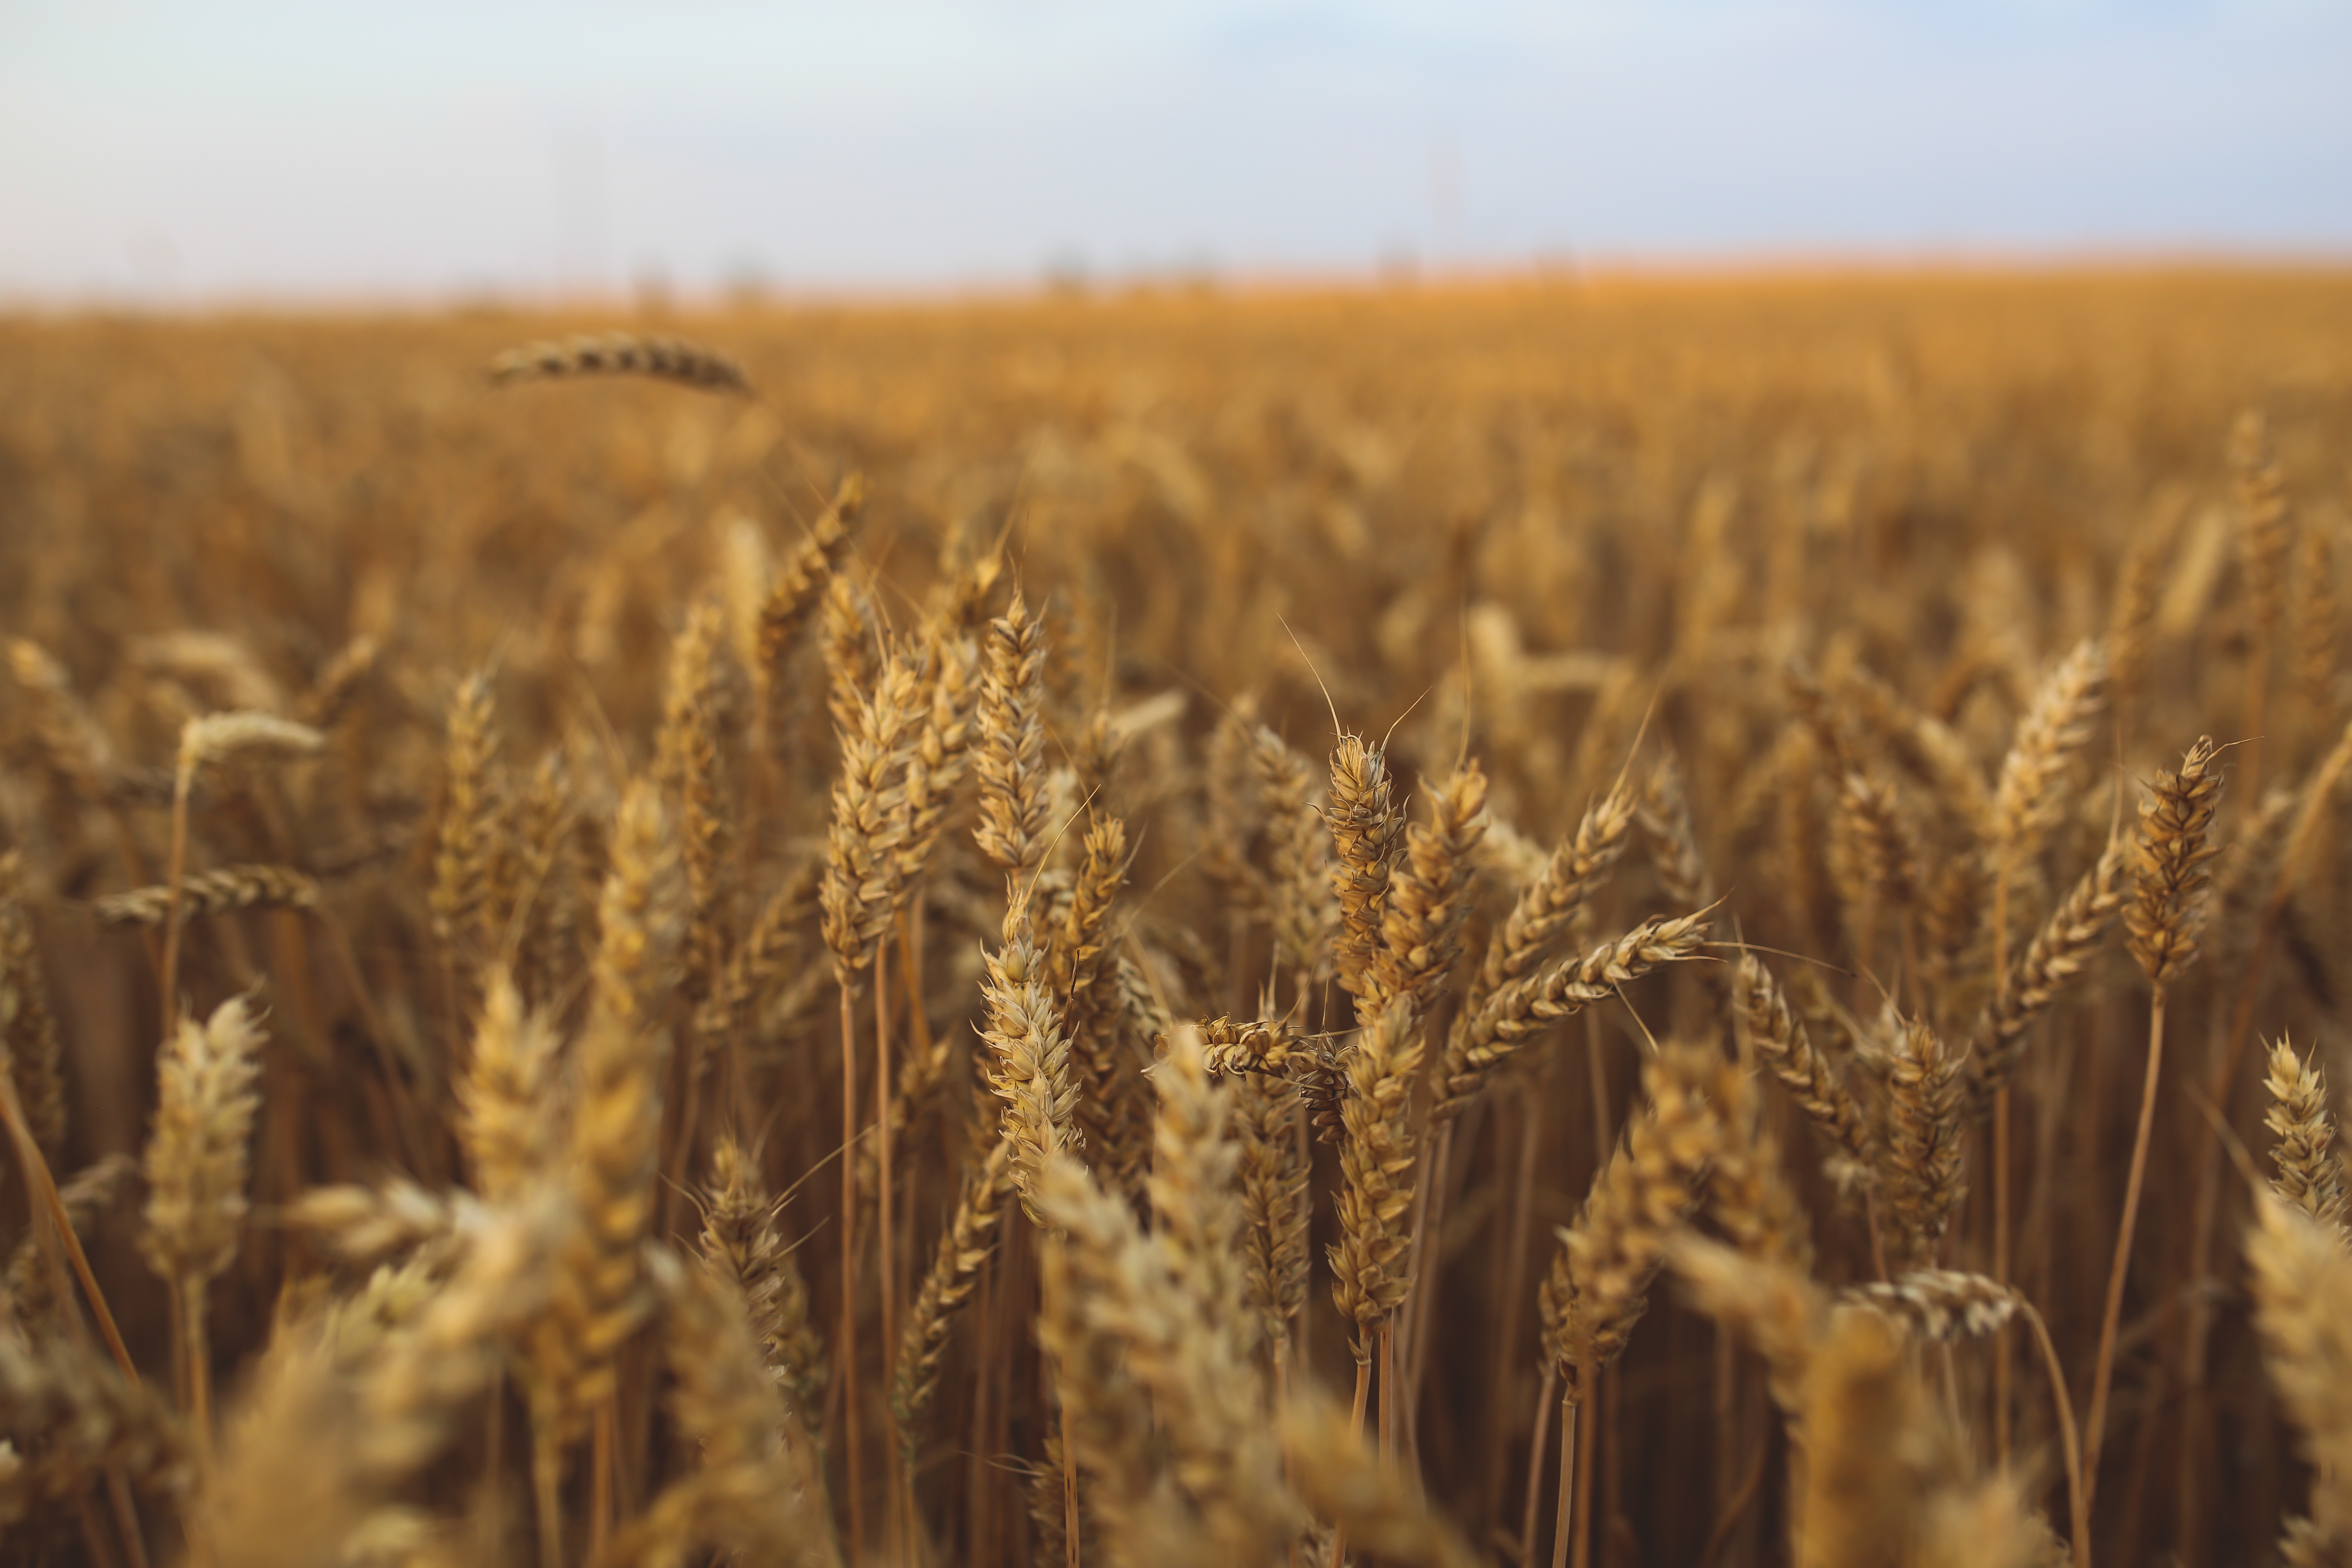
plant, field, wheat, grain, prairie, countryside, country, summer, food, golden, crop, autumn, agriculture, breakfast, cereal, rye, fibre, flowering plant, commodity, grass family, land plant, food grain, hervest